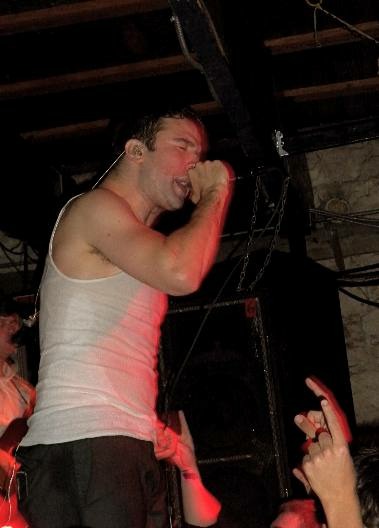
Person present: Yes